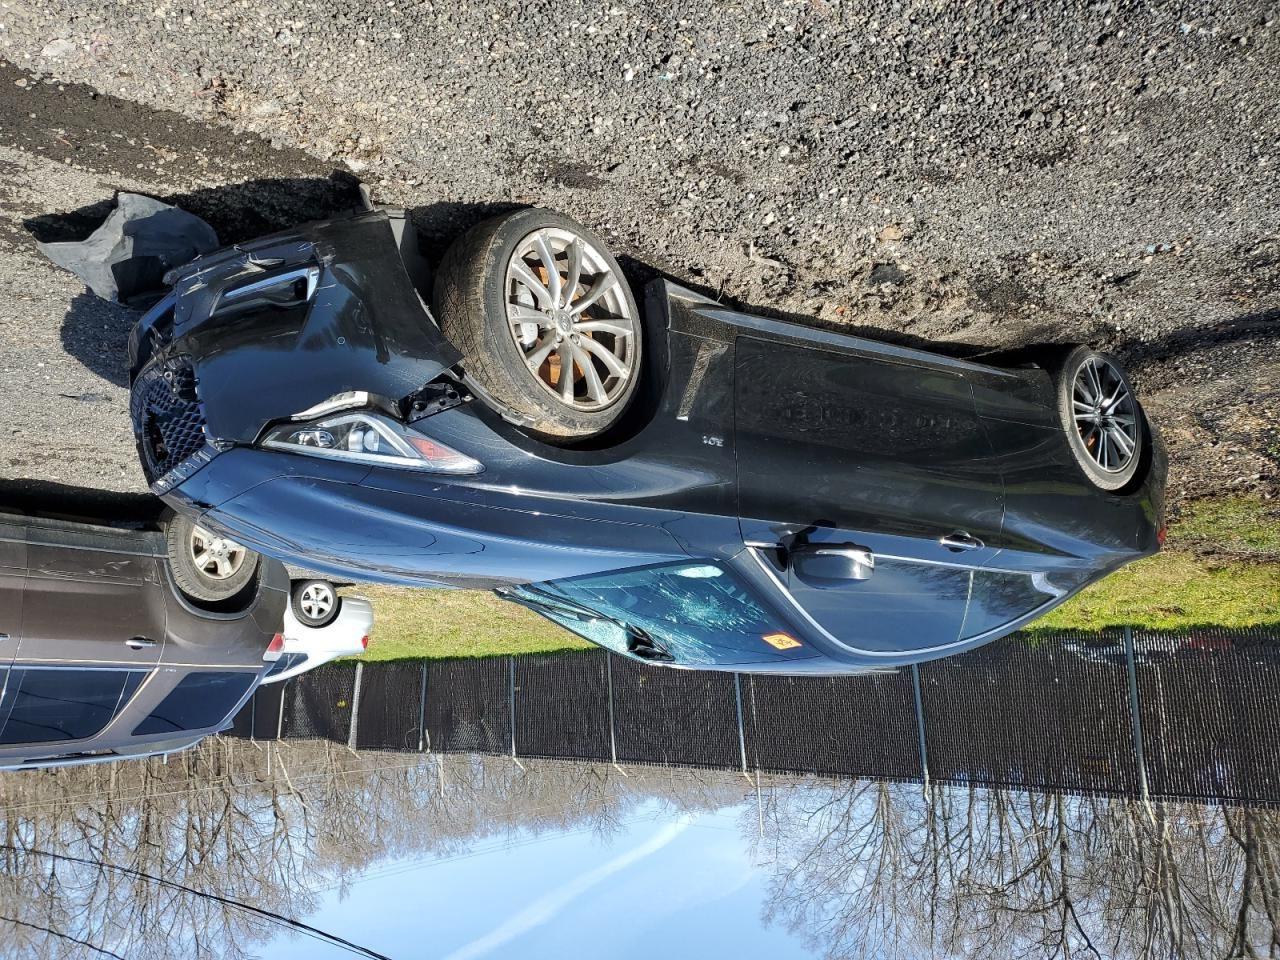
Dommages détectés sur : pare-choc avant, pare-brise avant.
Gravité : majeur